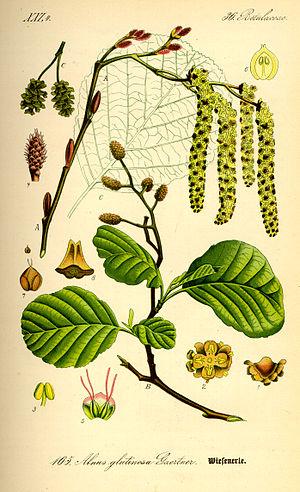
La famille des Betulaceae regroupe des plantes dicotylédones comprenant 157 espèces réparties en 6 genres.